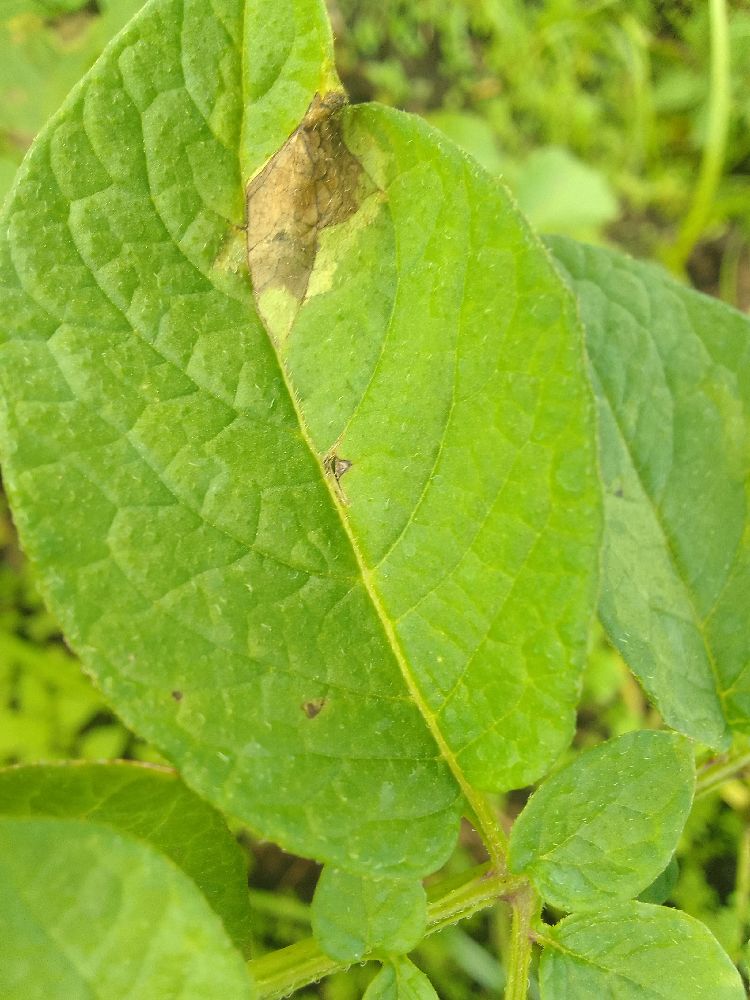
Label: Late blight